Zabihollah Kohkan

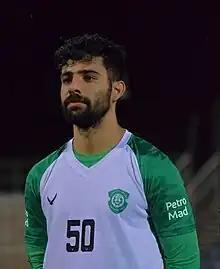

Zabihollah Kohkan (born 30 November 2000) is an Iranian former professional footballer who played as an attacking midfielder.